John L. Anderson (shipbuilder)

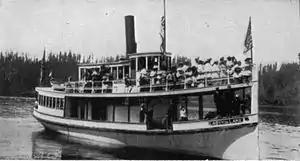
"Lady of the Lake"

Anderson was born on November 11, 1868, in Gothenburg, Sweden. He was the eldest of four children in a seafaring family. Both his father, Anders Jacobson, and an uncle were mariners. At the age of 14, in 1882, he joined his uncle on one of his cargo vessels sailing across the Atlantic. On his second trip he was taken ill and was left in Quebec to recover. He made his way to Schrieber, Ontario, where he found a job with the Canadian Pacific Railway, managing a crew of painters.